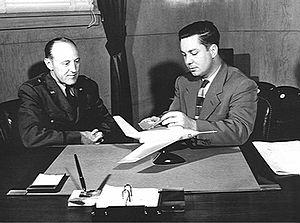
Walter Charles Williams est un ingénieur américain.